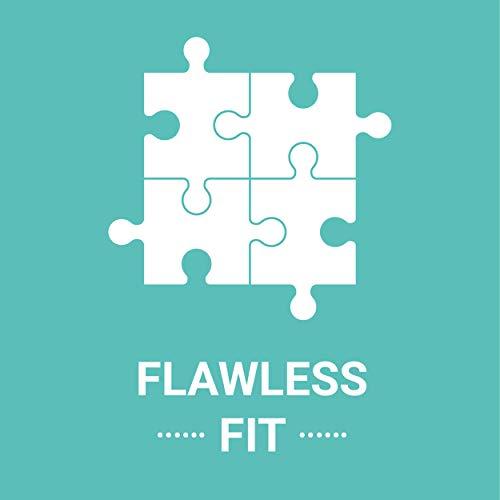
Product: Galison Zero Gravity 1000 Piece Jigsaw Puzzle for Adults and Families, Outer Space Puzzle with Planets and Solar System
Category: Toys & Games | Puzzles | Jigsaw Puzzles
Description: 1000 pieces.
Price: $21.78
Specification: ProductDimensions:27x20x0.1inches|ItemWeight:1.5pounds|ShippingWeight:1.5pounds(Viewshippingratesandpolicies)|ASIN:0735357005|Itemmodelnumber:9780735357006|Manufacturerrecommendedage:8yearsandup